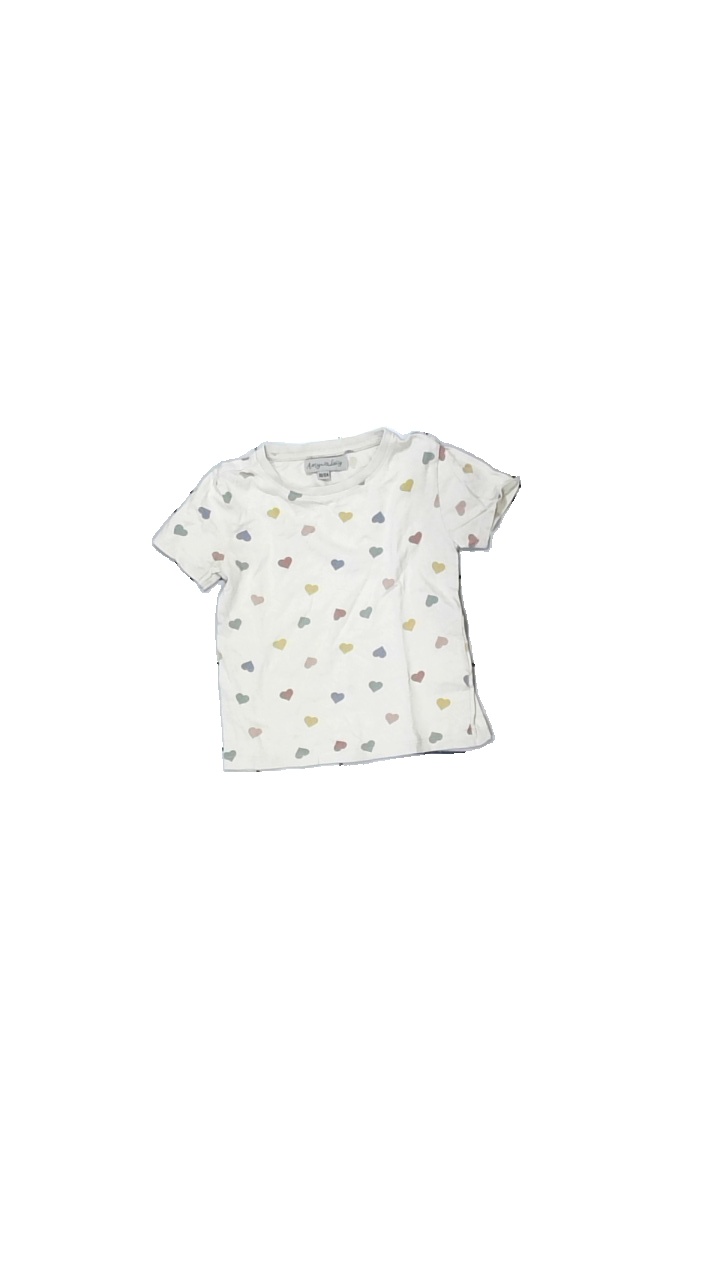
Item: Top (Children)
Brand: Amy Lucy
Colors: Beige, Pink, Blue
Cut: Regular
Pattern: Other
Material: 100% cott
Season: All
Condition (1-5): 3
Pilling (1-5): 4
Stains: Minor
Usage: Export
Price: <50